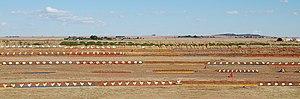
Le tir à la silhouette métallique est une discipline de tir sportif.